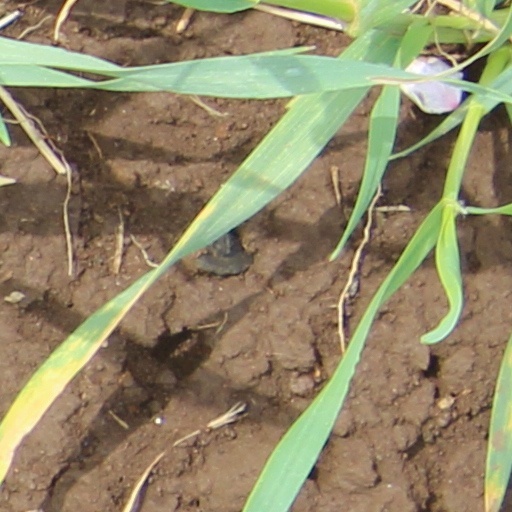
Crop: wheat